John M. Richardson (admiral)

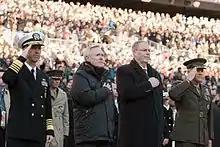
Adm. John M. Richardson, Sec. Ray Mabus, Deputy Sec. Work, and Gen. Robert Neller at the 117th Army-Navy Game, December 2016.

On May 13, 2015, Richardson was nominated by President Barack Obama to be the Chief of Naval Operations (CNO), was confirmed August 5, and began serving as CNO on September 18, 2015. In this capacity, Richardson made several trips to China, in an effort to reduce tension between the United States and Chinese military over naval operations conducted by both countries in the South China Sea. On 22 August 2019, Richardson was succeeded by Admiral Michael M. Gilday as the 32nd Chief of Naval Operations.